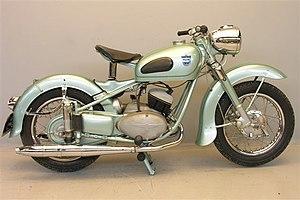
Adlerwerke vorm. H. Kleyer AG était une entreprise allemande siégeant à Francfort. Elle a produit des automobiles, des motos, des bicyclettes, puis des machines à écrire et du matériel de bureau sous la marque Adler jusqu'en 1957. La marque arborait pour emblème un aigle et proposait de nombreuses innovations techniques. Rachetée par Grundig elle fusionne avec Triumph pour devenir Triumph-Adler, abandonnant la production de véhicules, avant d'être rachetée par Olivetti. Elle subsiste aujourd'hui sous la forme TA Triumph-Adler GmbH dans la gestion de documents.